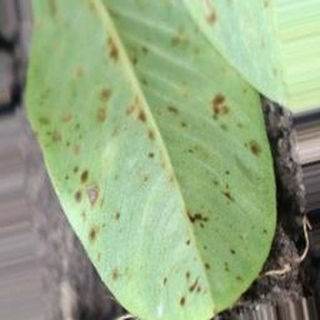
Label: groundnut_rust